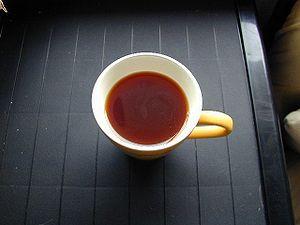
La cuisine du Yémen est très distincte de la cuisine du Moyen-Orient et diffère de région en région. Au cours des trois derniers siècles, elle a subi un peu d'influence ottomane dans quelques régions du nord et un brin d'influence de la cuisine mughlai indienne à Aden et les régions avoisinantes du sud. Elle est très populaire parmi les États arabes du Golfe.